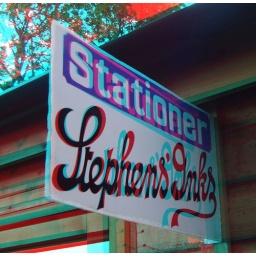
Stationer sign in anaglyph 3D red cyan glasses to view